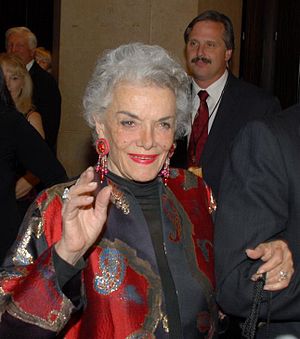
Jane Russell / Privatliv
Jane Russell i 2008.
Jane Russell, egentlig Ernestine Jane Geraldine Russell, var en amerikansk skuespillerinde, sangerinde, filmproducent, model og sexsymbol, som havde sin storhedstid i 1940- og 1950'erne.